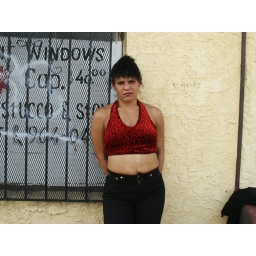
woman in red leopard shirt camden8-croppedemail